Johor Bahru District

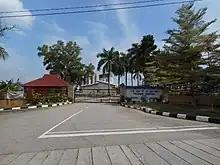
Johor Bahru District and Land Office

The district is highly urbanized have been divided and delegated to the three local governments with Johor Bahru City as the capital of Johor Bahru District, which are: